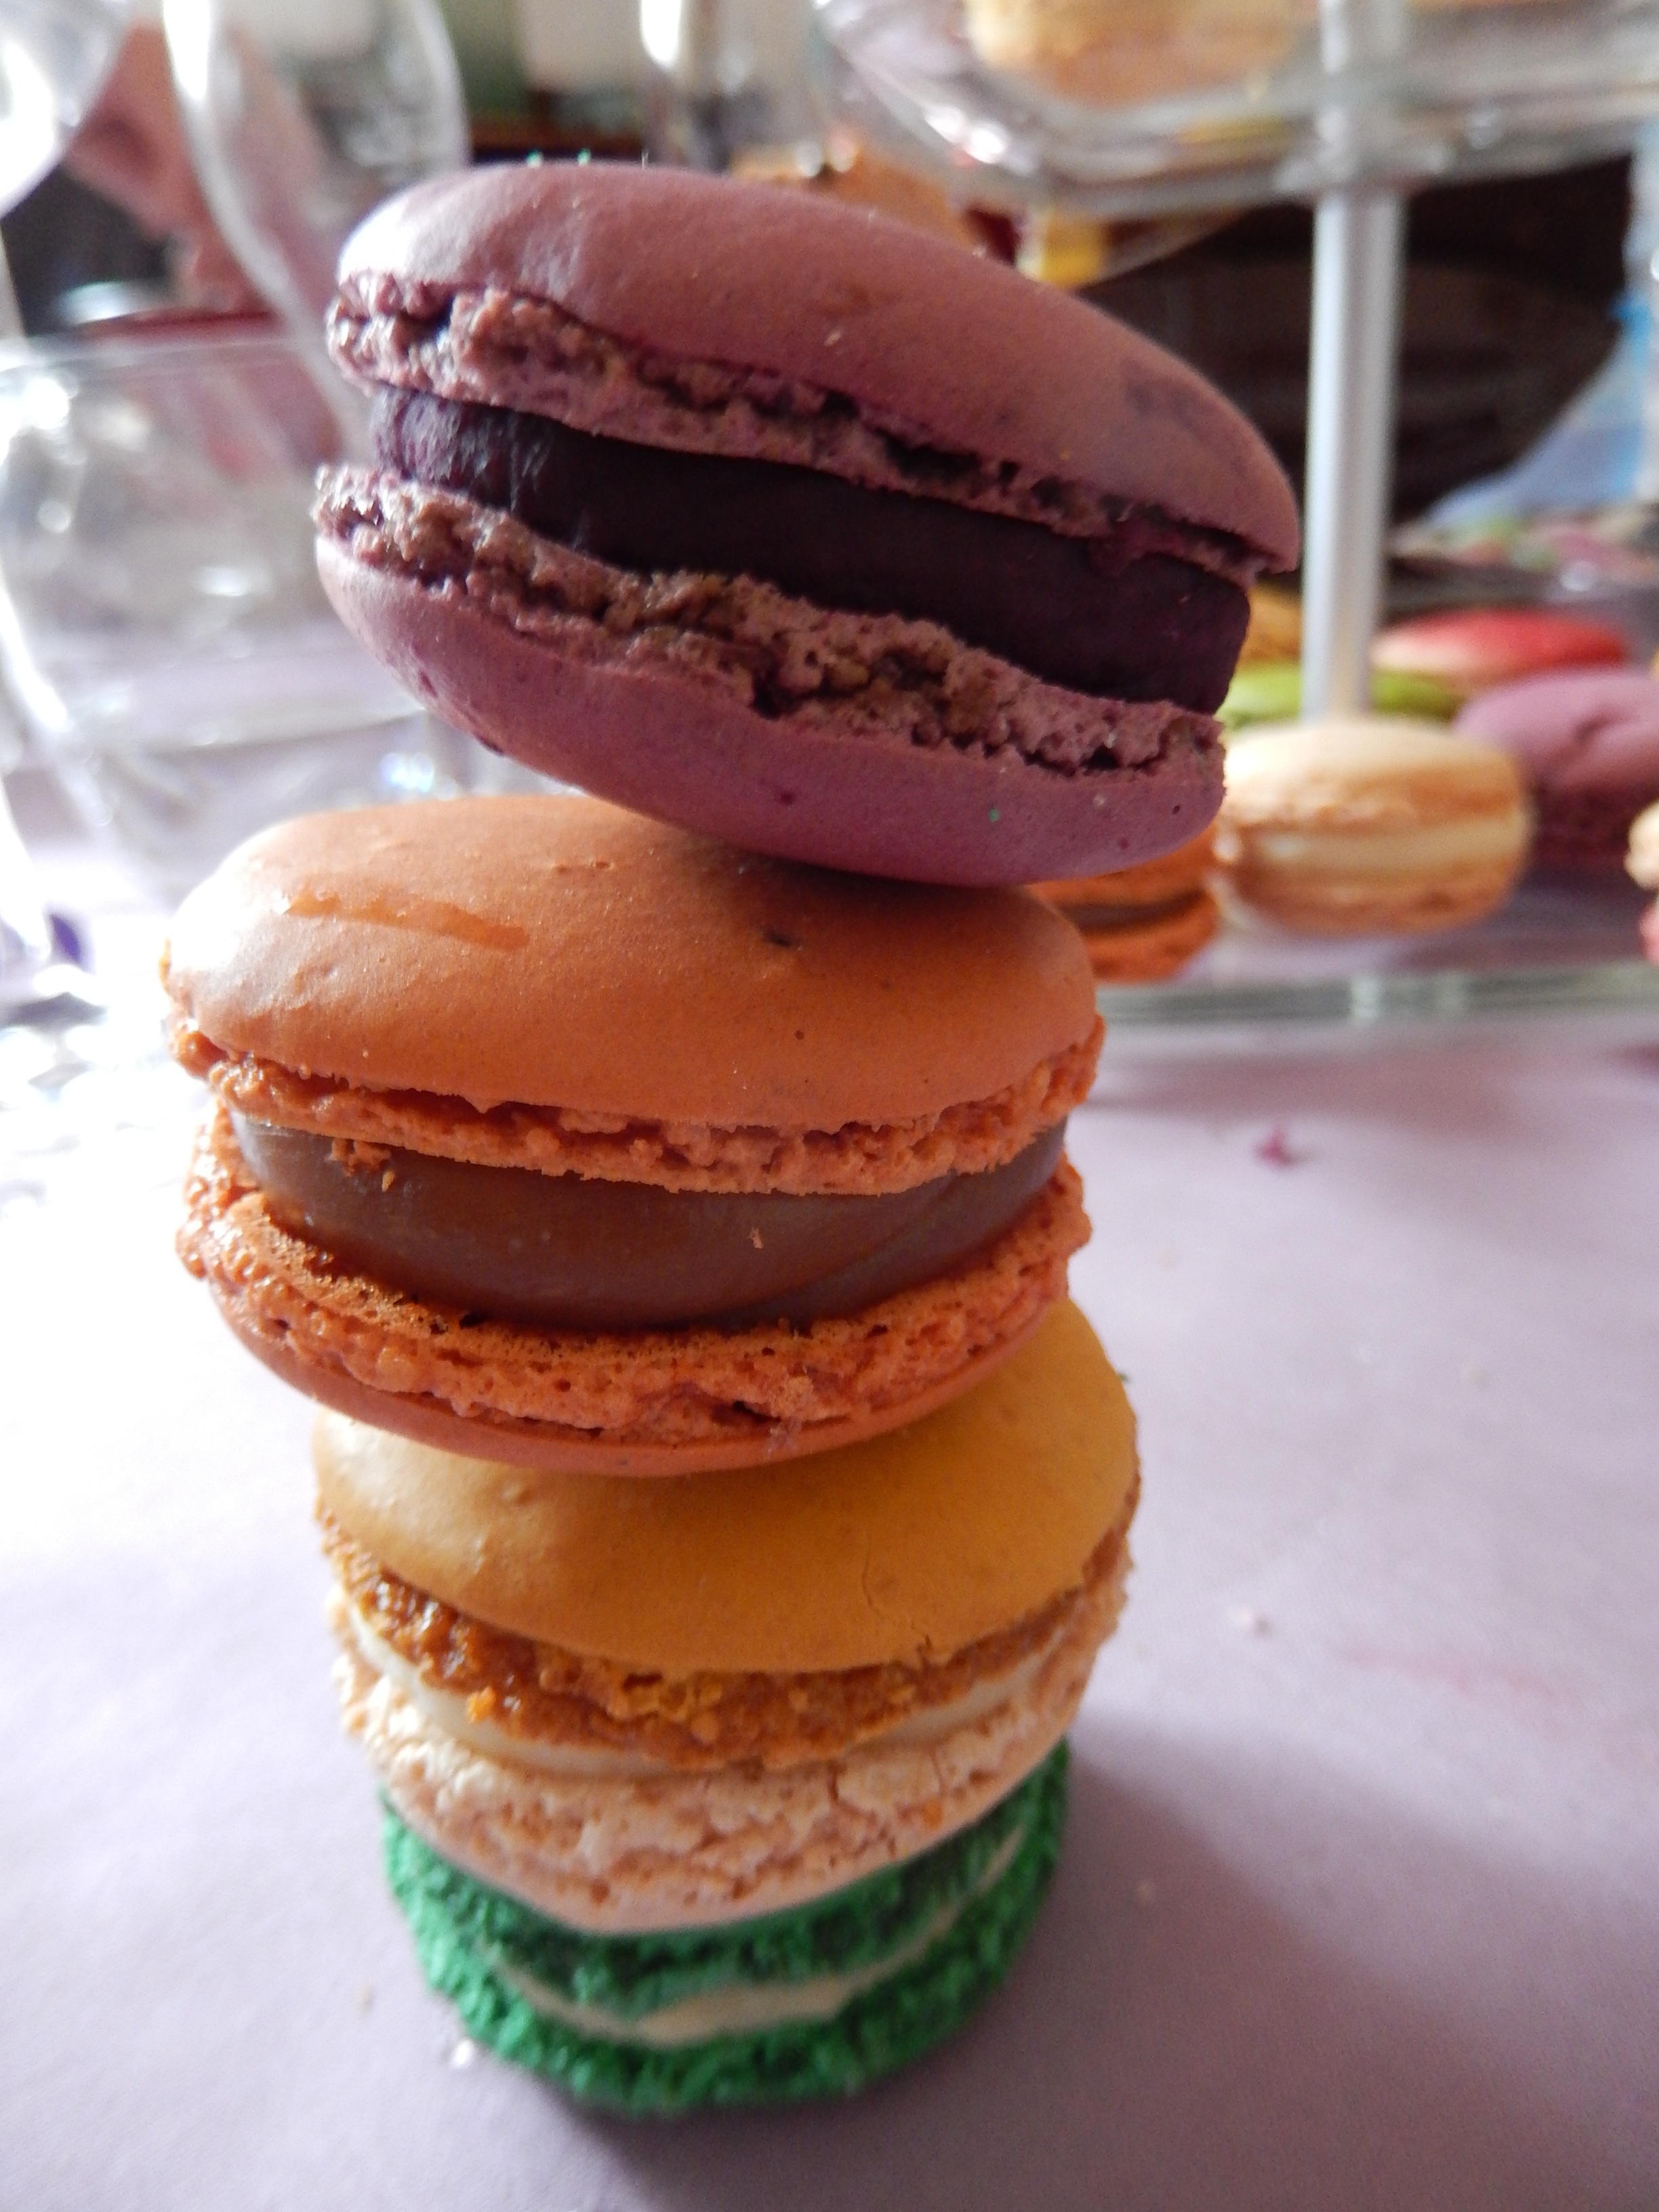
meal, food, produce, breakfast, cupcake, baking, ice cream, macaroon, dessert, cake, icing, flavor, gourmand, buttercream, macaroons